Mayon

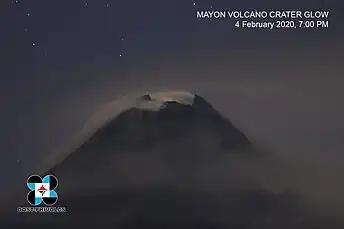
2020 Mayon Volcano Crater Glow

On the evening of February 4, PHIVOLCS reported that the crater of Mayon showed crater glow, attributed to magma which was still present slightly underneath the surface of the volcano. Even though this phenomenon alerted the officials and the public, Mayon remained at an Alert Level 2 out of 5. The Alert Level 2 was lowered to Alert Level 1 on July 17, 2020. And on July 30, 2021, PHIVOLCS-DOST lifted the alert level status of the volcano.